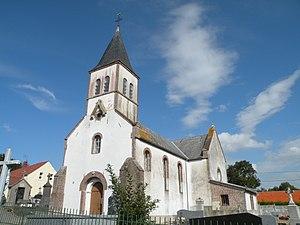
Église d'Airon-Notre-Dame
Airon-Notre-Dame est une commune française située dans le département du Pas-de-Calais en région Hauts-de-France.